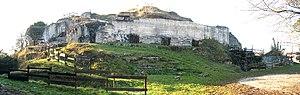
Motte féodale (reste du château) de Merpins détruite en 1387.
Cet article recense les monuments historiques de la Charente, en France.
Les ruines du château de Merpins, qui fut une importante forteresse médiévale, sont situées à Merpins-Vieux-Bourg, sur le territoire de la commune de Merpins, dans le département de la Charente.
Merpins est une commune du Sud-Ouest de la France située dans le département de la Charente.